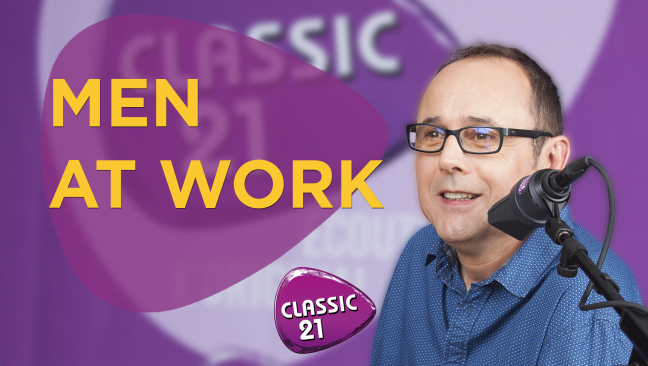
Gender: men